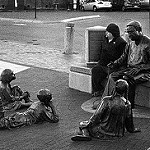
Label: street